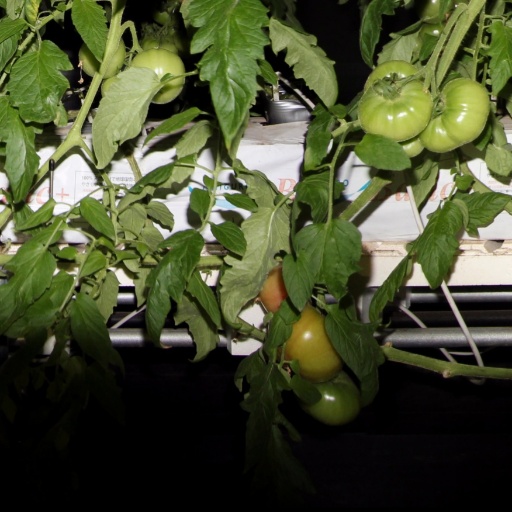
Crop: tomato